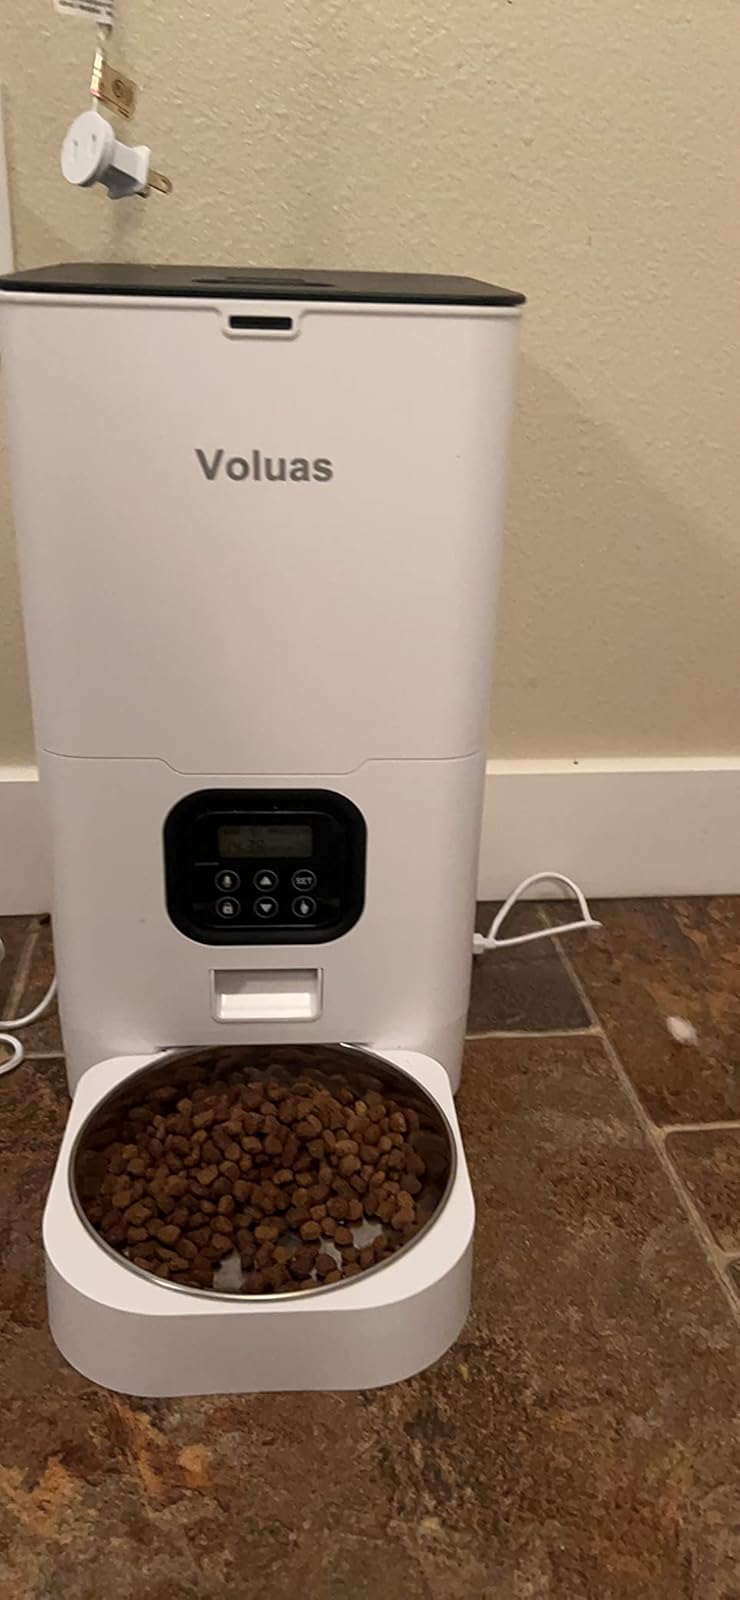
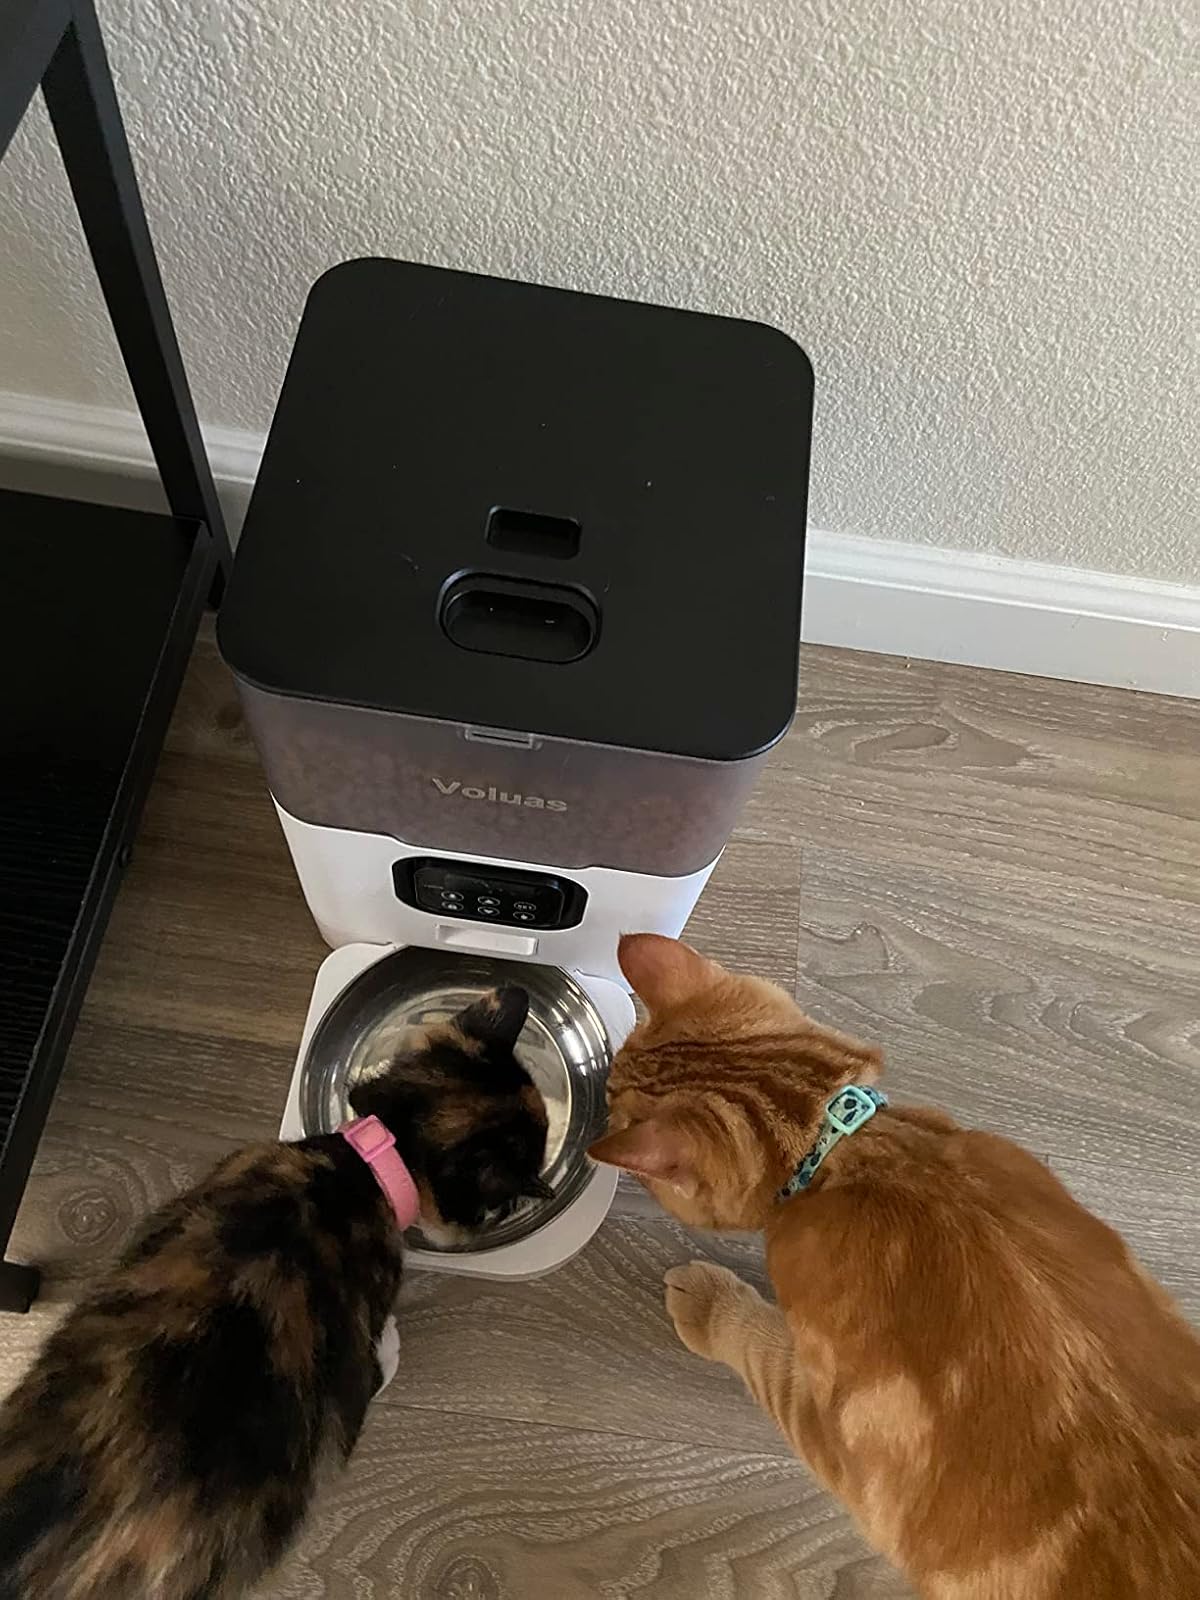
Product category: items_feeder
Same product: no